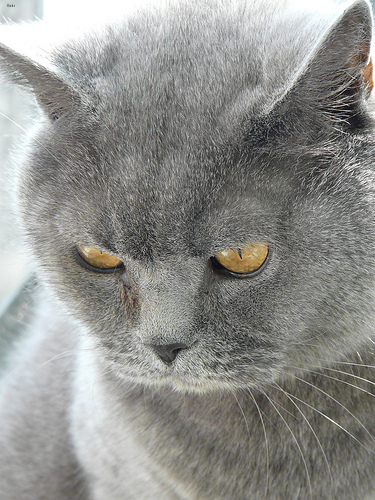
Animal: cat
Breed: british_shorthair